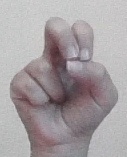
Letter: gaaf